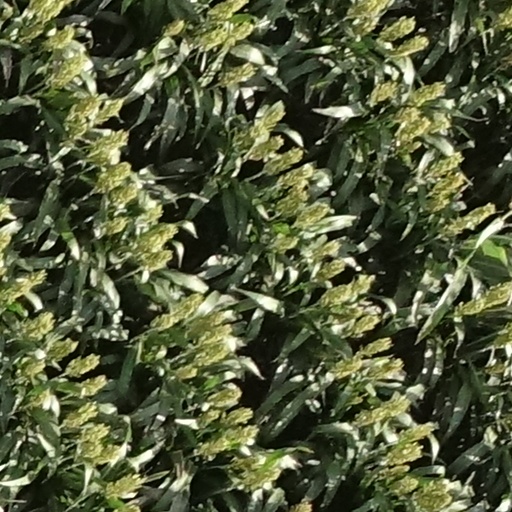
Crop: sorghum